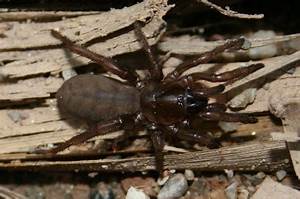
Label: spider